Ruma Maida

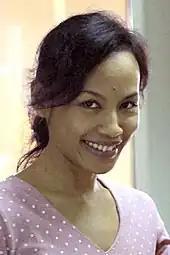
Ayu Utami wrote the script over a period of six months. "Ruma Maida" was her first screenplay.

The screenplay for "Ruma Maida" was written by Ayu Utami, her first such work; mainly known for her novels, she had avoided screenplays as she thought they were generally too commercially oriented. She wrote the screenplay over a period of six months beginning in 2008, when Lamp Pictures – which produced the film with Karuna Pictures – requested that she write a story about nationalism; according to the director Teddy Soeriaatmadja, who was brought in while the screenplay was still on its first draft, he and Utami read seven drafts of the screenplay before they agreed on the story. Considering the screenplay a way to encourage the younger generation to study Indonesian history, which she said could be fun, Utami decided to focus on education, diversity, and history.